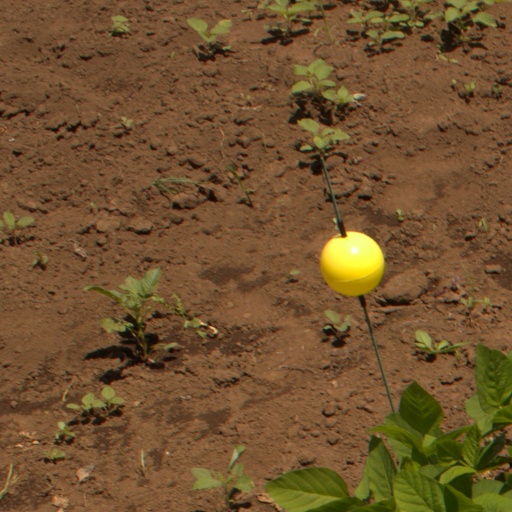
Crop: soybean